SOSUS

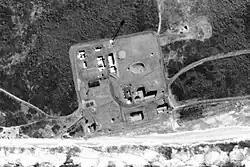
NAVFAC Nantucket showing Terminal building as internal security area

The original Naval Facilities and later, consolidated, processing centers were high security installations characterized by an outer security fence and gate checkpoint. The terminal buildings within were double fenced with separate entry security. Not all personnel assigned to the facility had access to the operational part of the installations. The early arrangement can be seen in the vertical photograph of Naval Facility Nantucket and later in the photograph of Naval Facility Brawdy below. Equipment in the terminal buildings was installed by specially cleared Western Electric Company personnel.